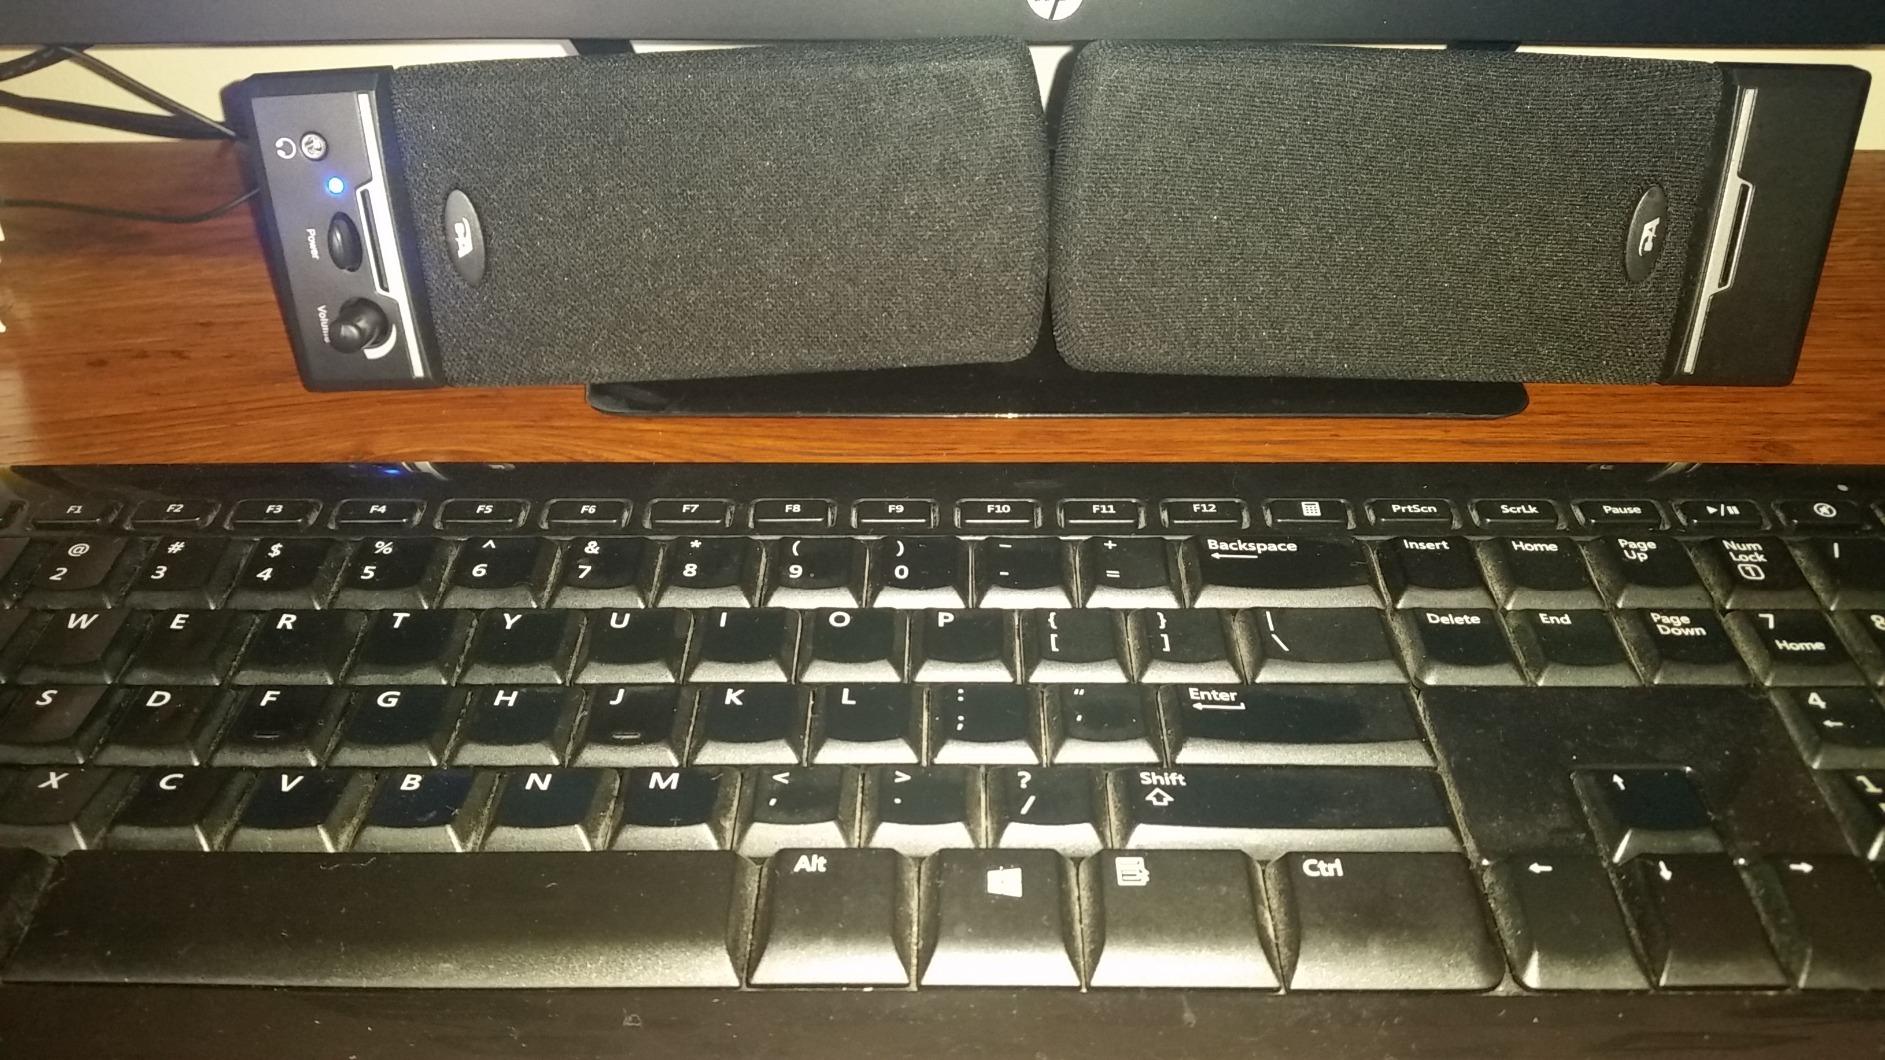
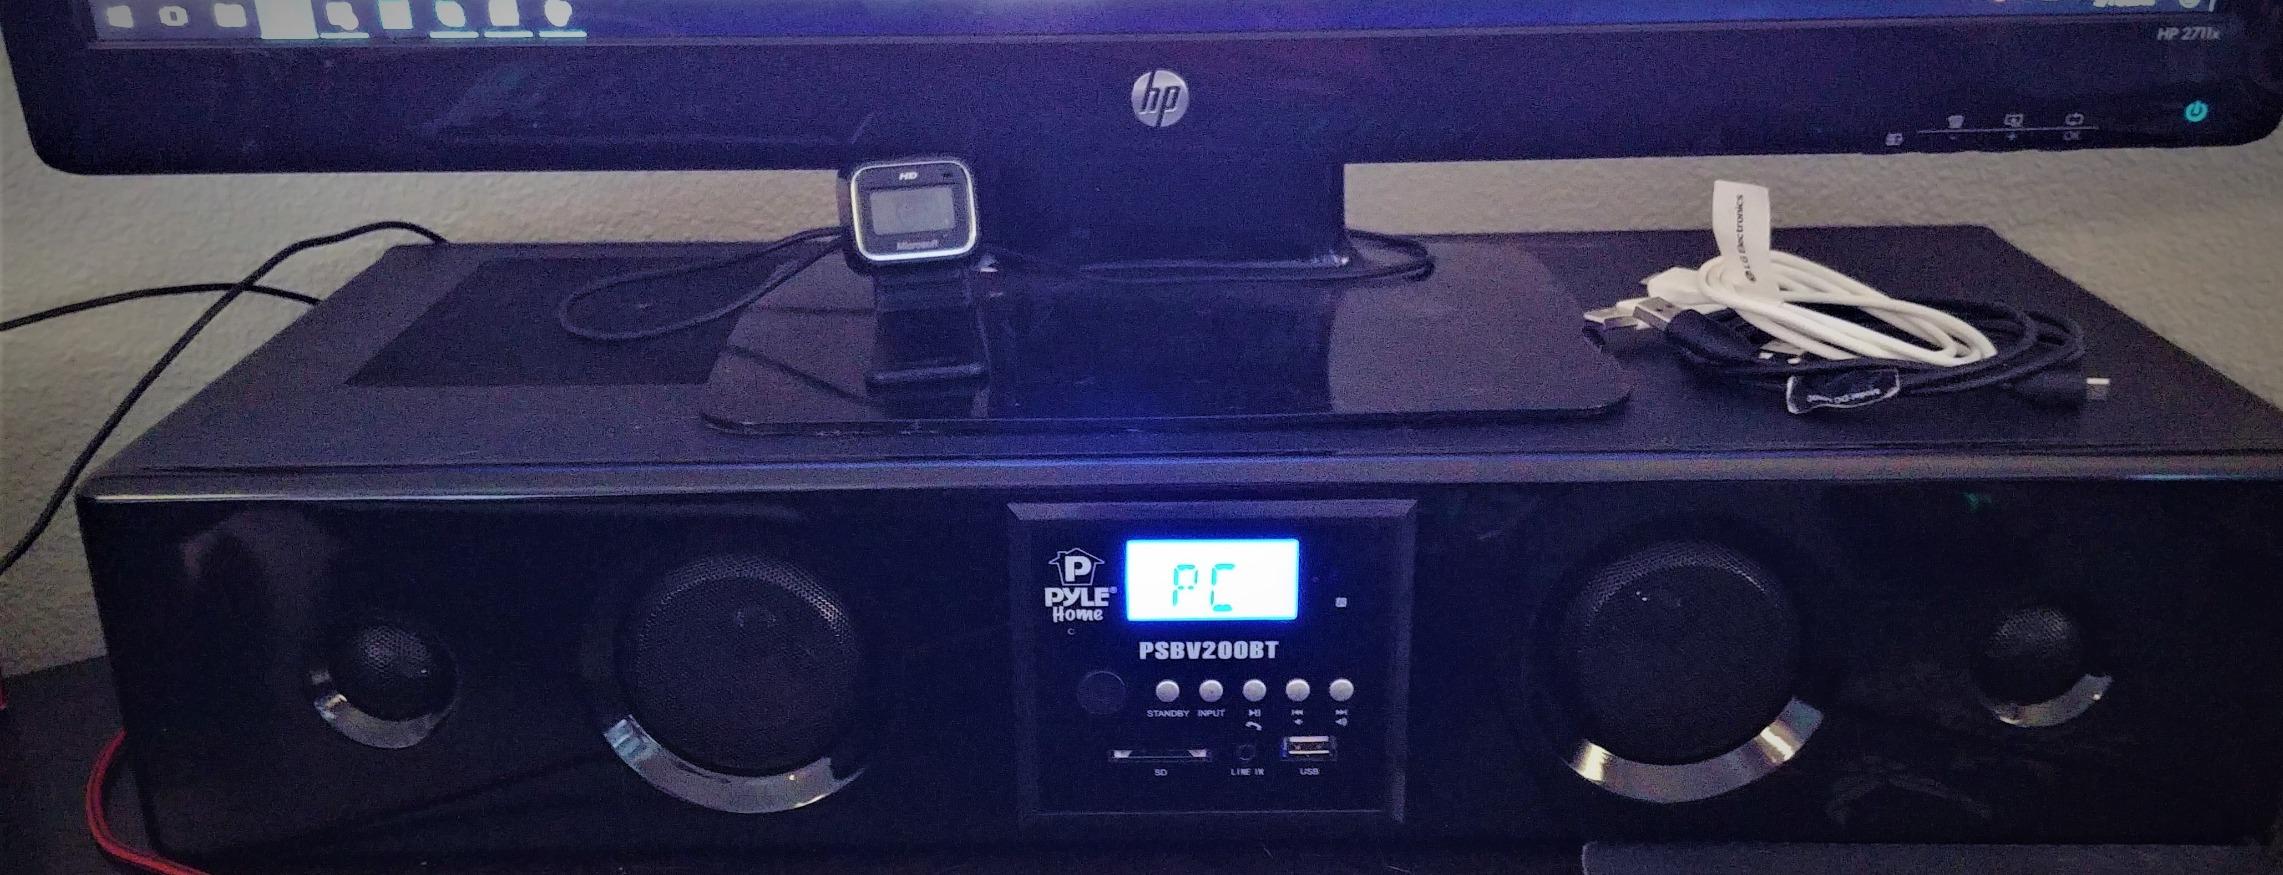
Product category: speaker
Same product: no